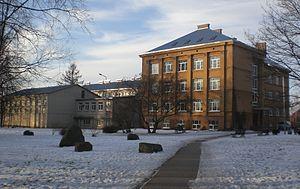
Valmiera est une ville de la région de Vidzeme en Lettonie. Elle a 27 217 habitants pour une superficie de 18,1 km².
Les villes de Lettonie sont des entités territoriales qui portent le nom officiellement de ville. Elles sont ainsi en 2010 au nombre de 76. Le tableau ci-dessous énumère toutes les villes de Lettonie avec les données des recensements de 1989, de 2000 et de 2010. Les 9 premières villes du pays ont le statut particulier de la ville de la république.